The Creator (2023 film)

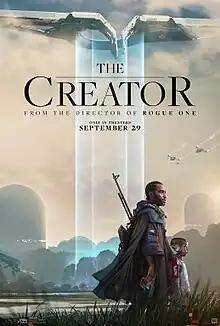
Theatrical release poster

The Creator is a 2023 American science fiction action film, conceived, directed and produced by Gareth Edwards, who co-wrote the screenplay with Chris Weitz. It stars John David Washington, Gemma Chan, Ken Watanabe, Sturgill Simpson, and Allison Janney. Set in 2070, 15 years after artificial intelligence (AI) set off a nuclear detonation in Los Angeles, which started a war of humans against AI, a former special forces agent is recruited to hunt down and kill the "Creator", who has developed a mysterious weapon with the power to end the war.